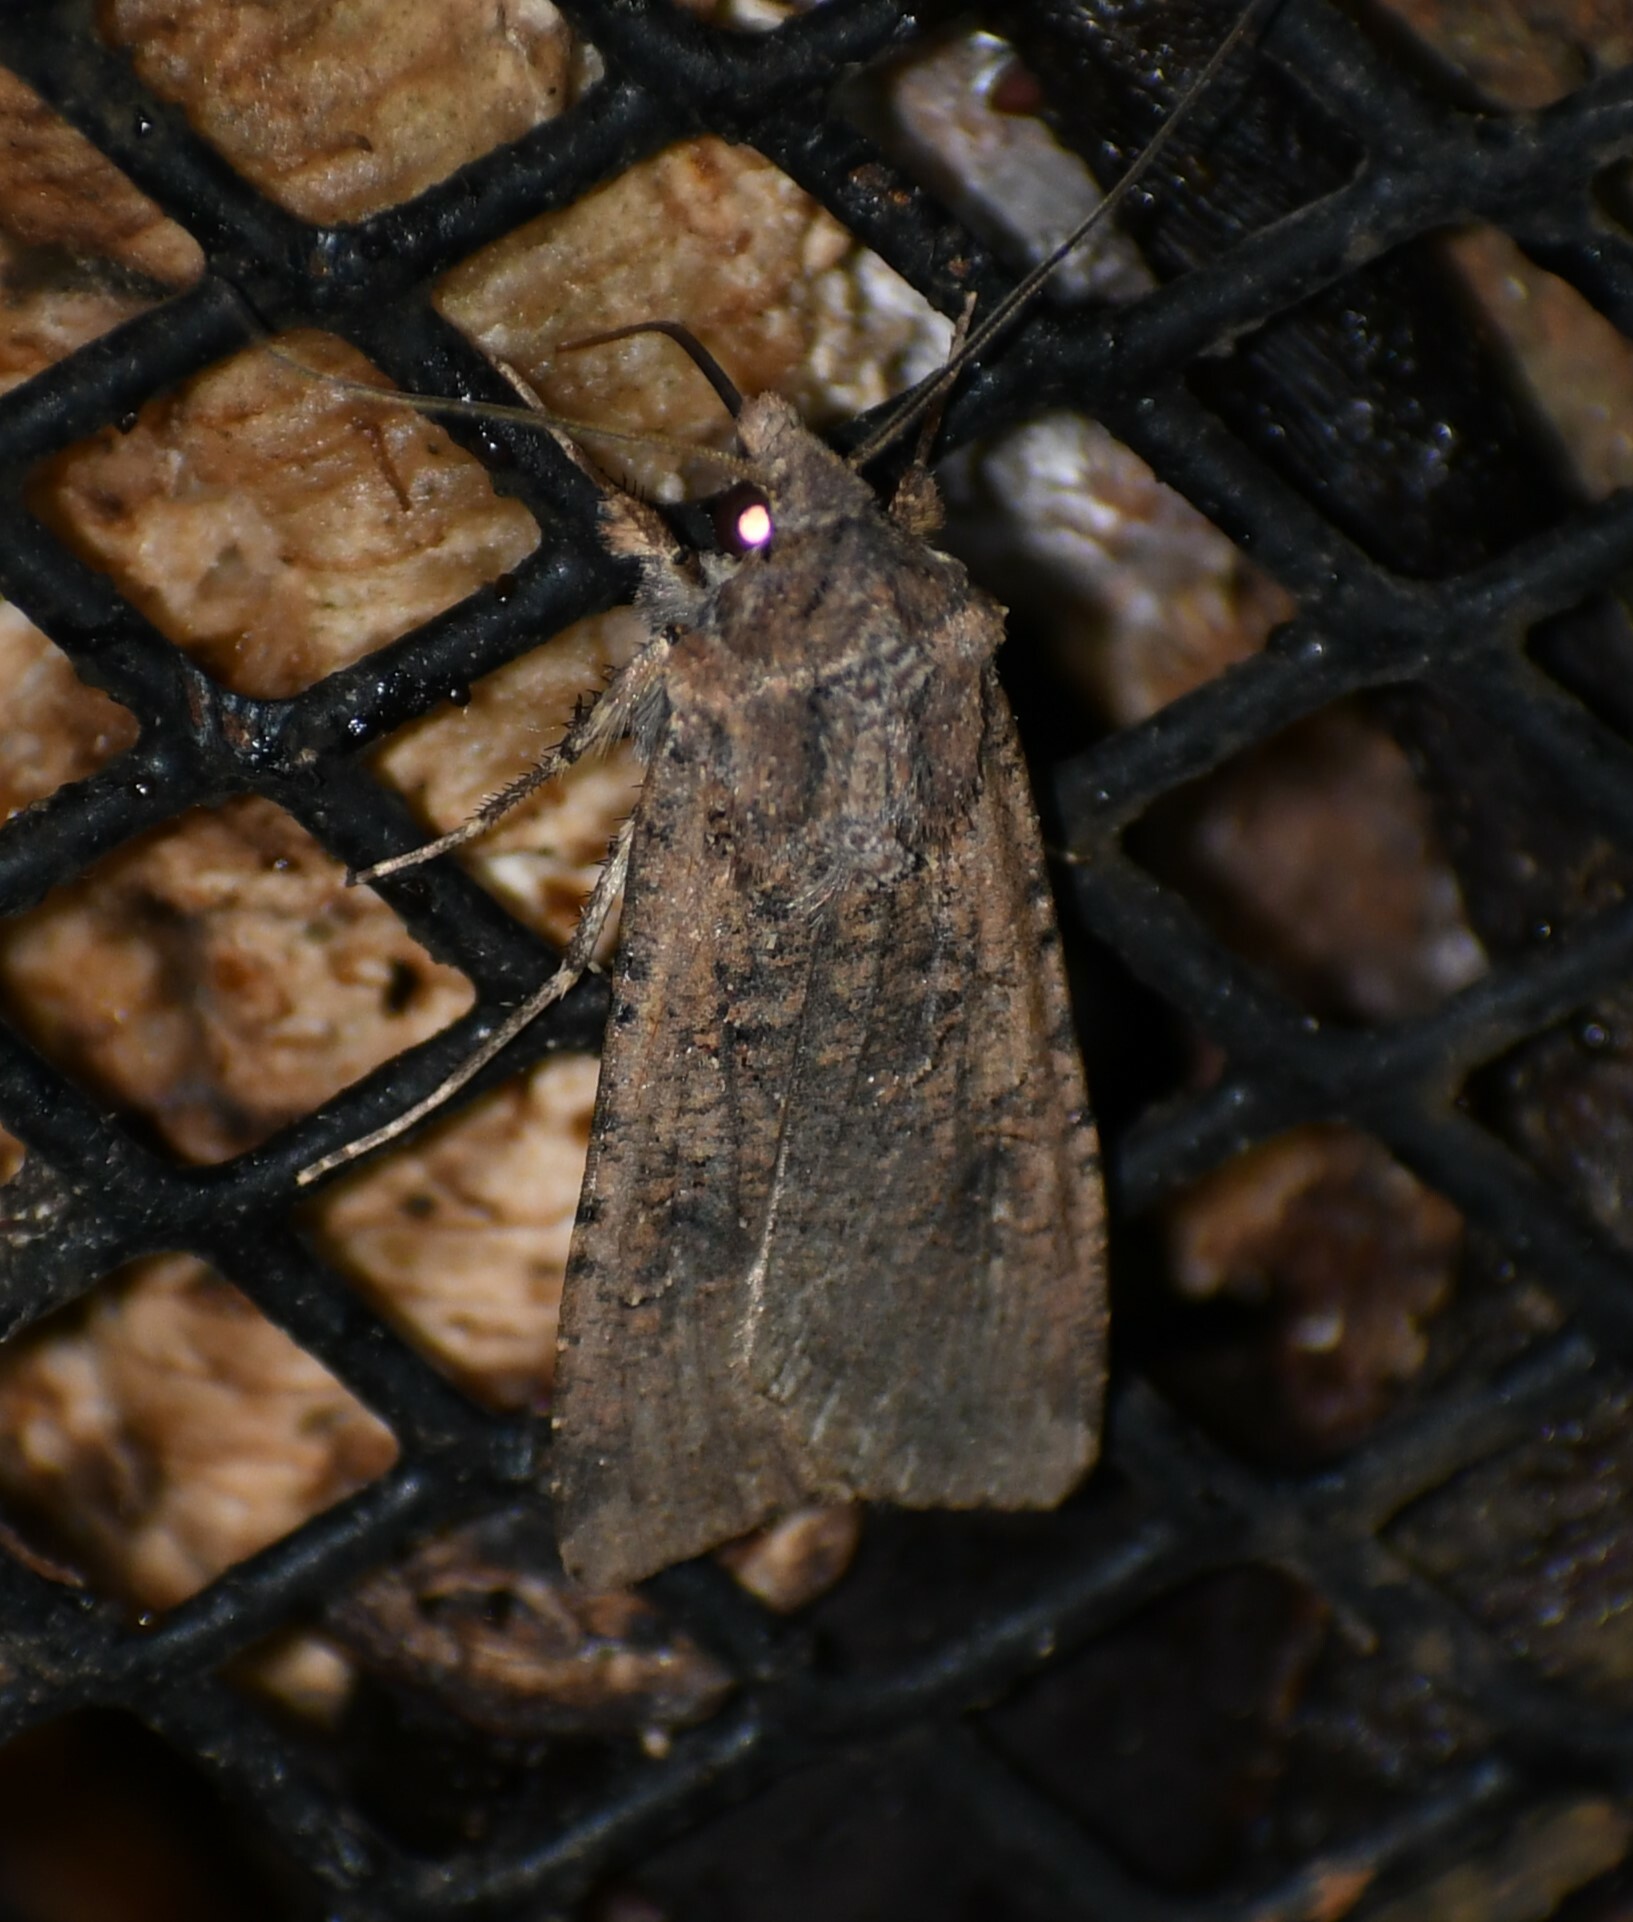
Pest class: cutworms